History of the Democratic Republic of the Congo

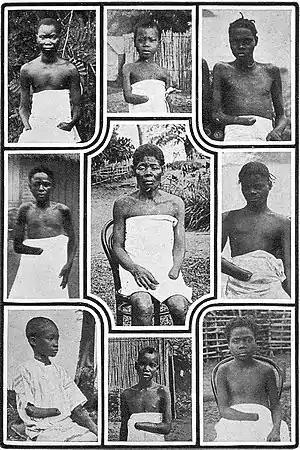
Children mutilated during King Leopold II's rule

The area now known as the Democratic Republic of the Congo was populated as early as 90,000 years ago, as shown by the 1988 discovery of the Semliki harpoon at Katanda, one of the oldest barbed harpoons ever found, which is believed to have been used to catch giant river catfish.